Yuri Nagaytsev

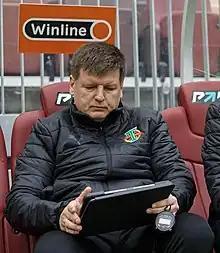
Nagaytsev with Torpedo Moscow in 2022

Yuri Anatolyevich Nagaytsev (born 19 April 1973) is a Latvian football coach and a former player of Russian descent. He is an assistant coach with FC Baltika Kaliningrad.